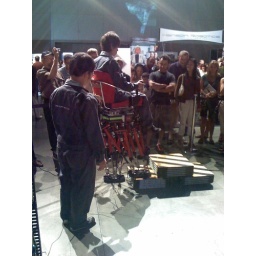
the person gets in the chair and using the controls walks the machine to carry him/her anywhere, even up stairs or downstairs.